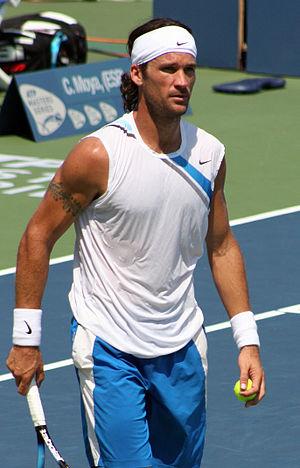
Carlos Moyà Llompart, né le 27 août 1976 à Palma de Majorque, est un ancien joueur de tennis espagnol, professionnel entre 1995 et 2010, devenu entraineur.